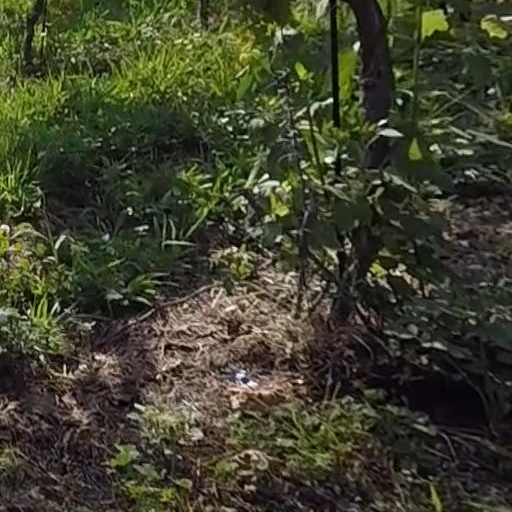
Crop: grape